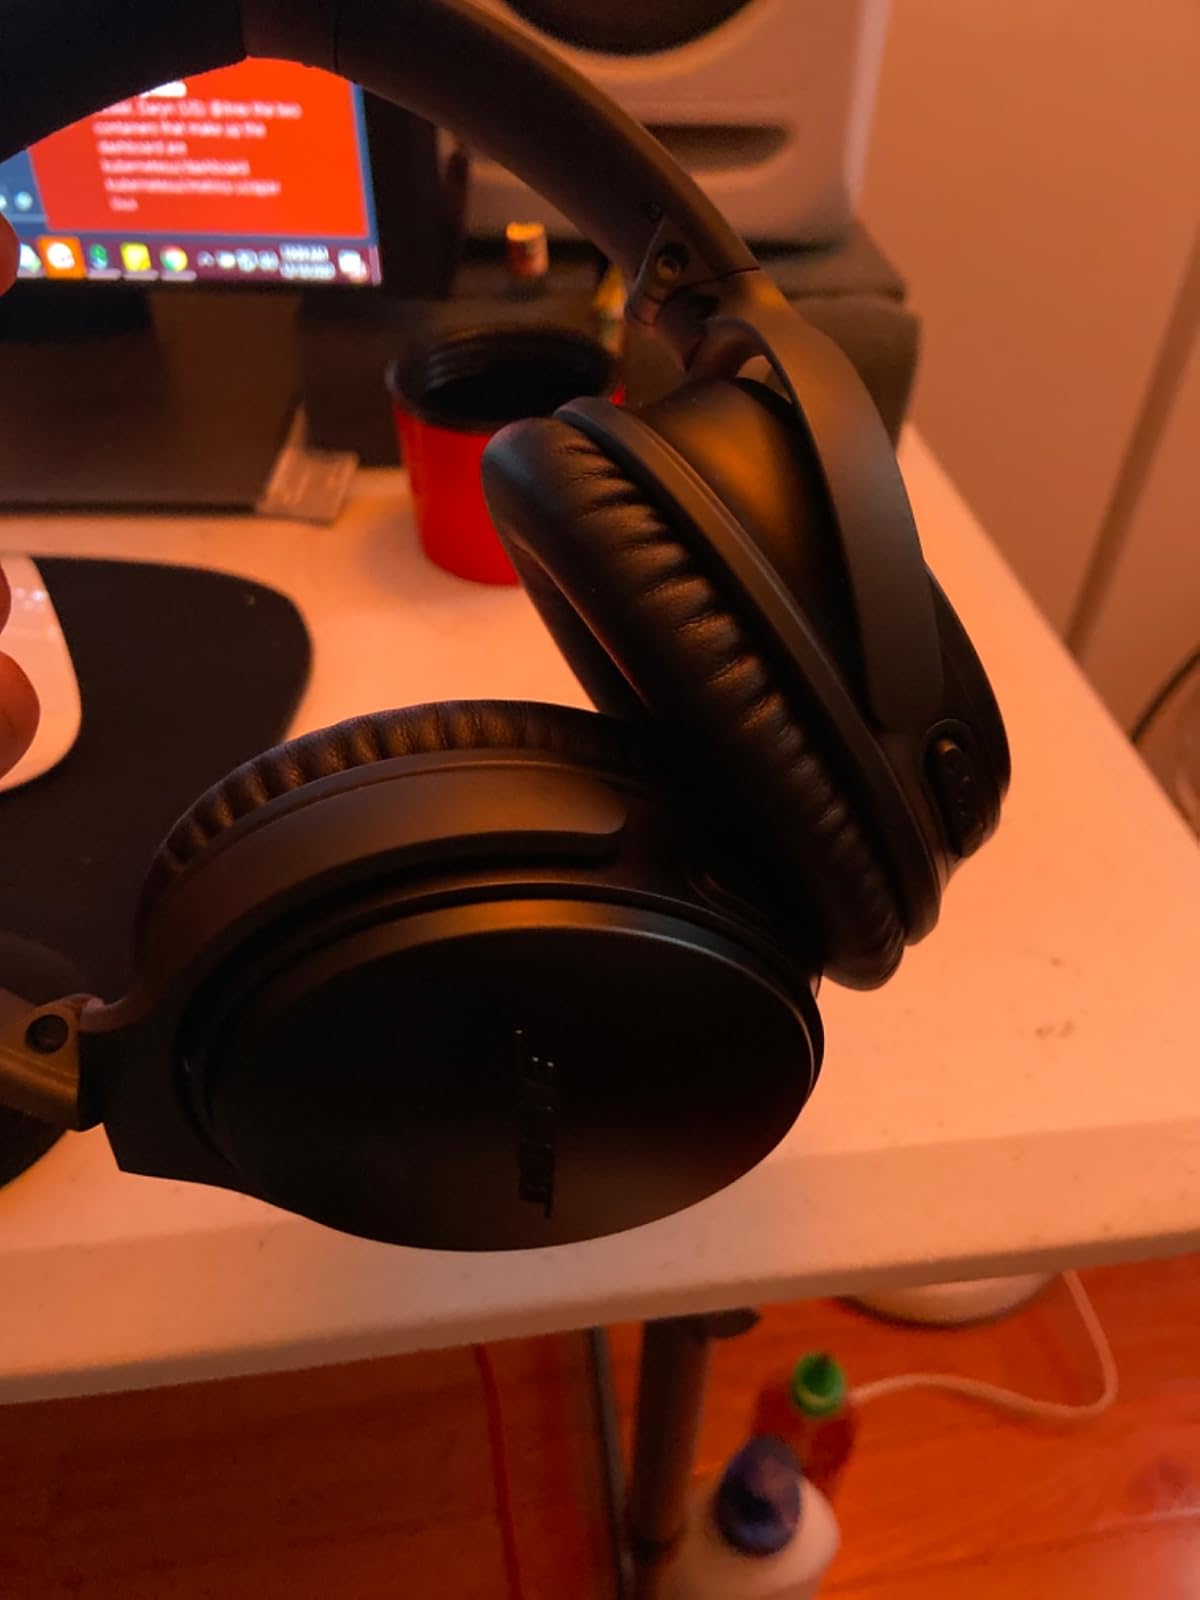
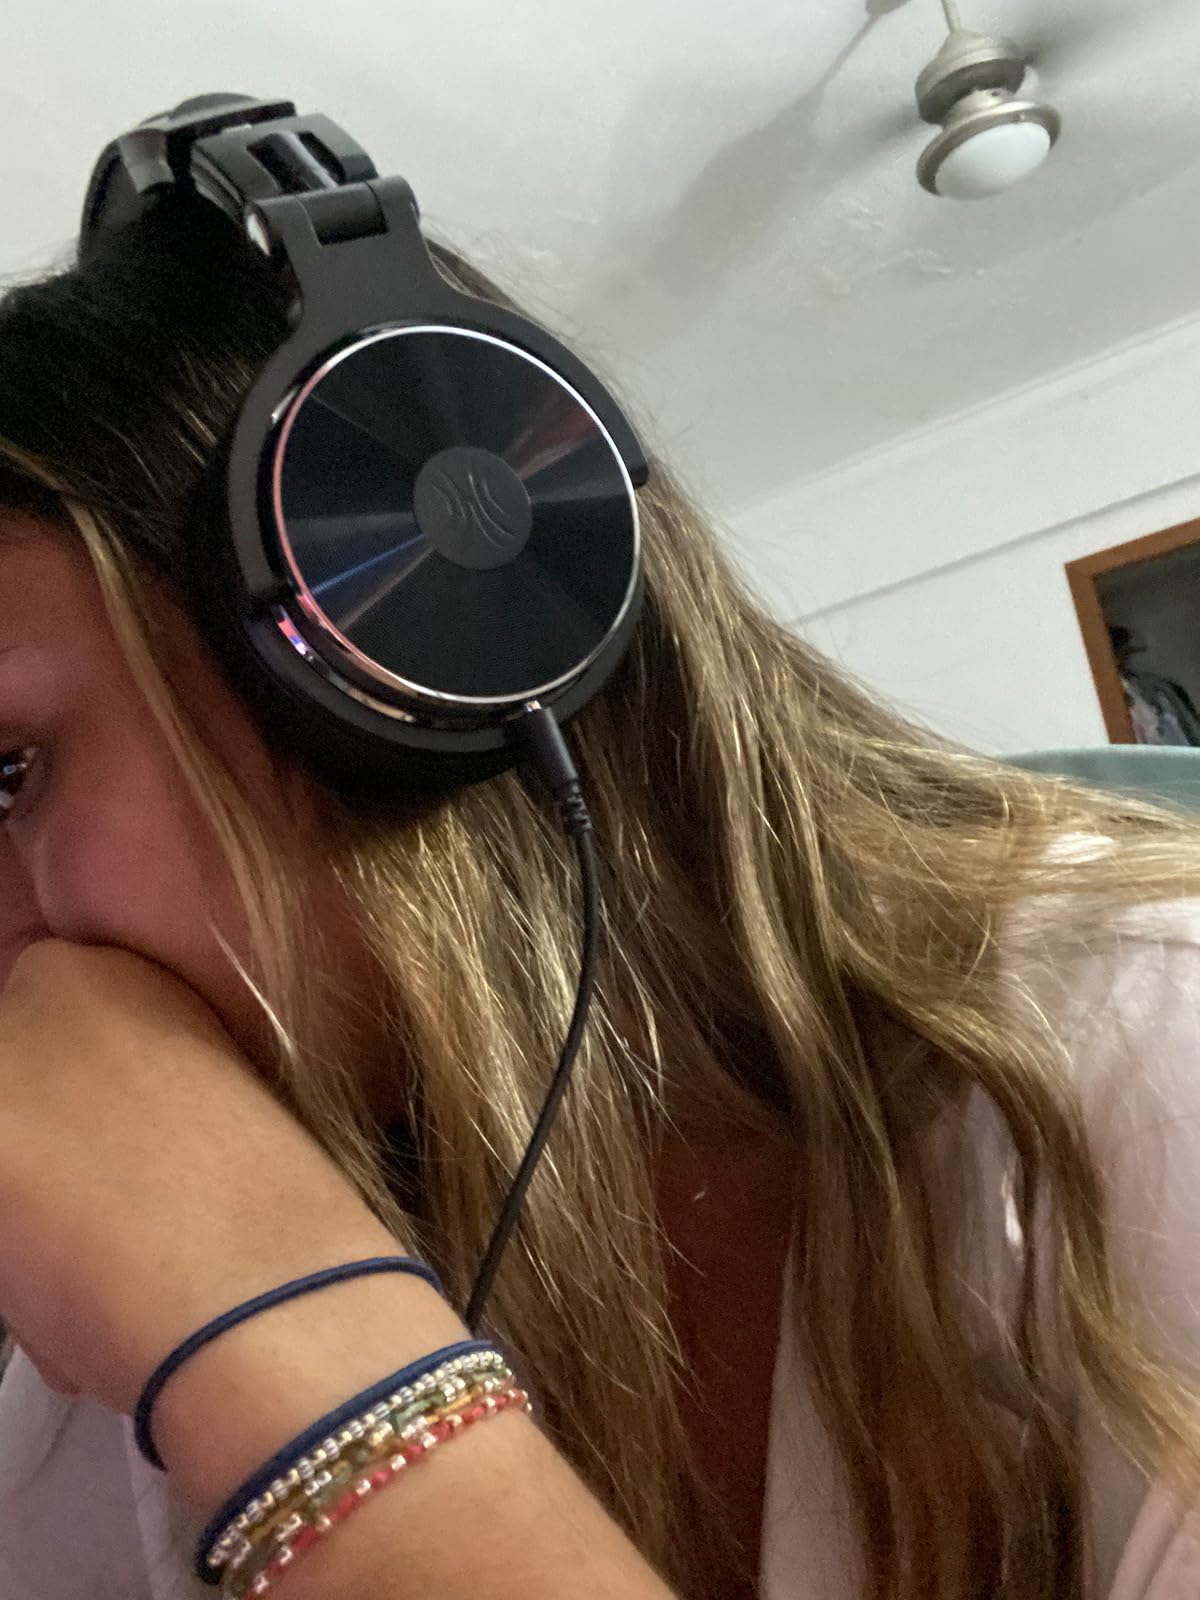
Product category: headphones
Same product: no